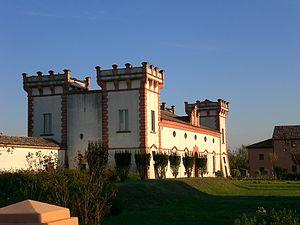
Portomaggiore est une commune italienne de la province de Ferrare dans la région Émilie-Romagne en Italie.